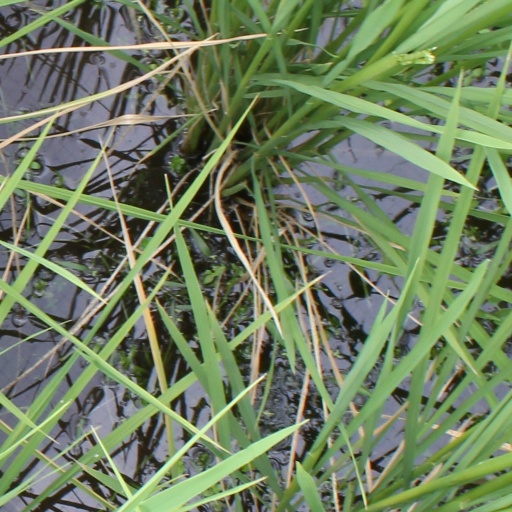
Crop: rice